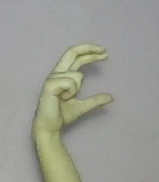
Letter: thal